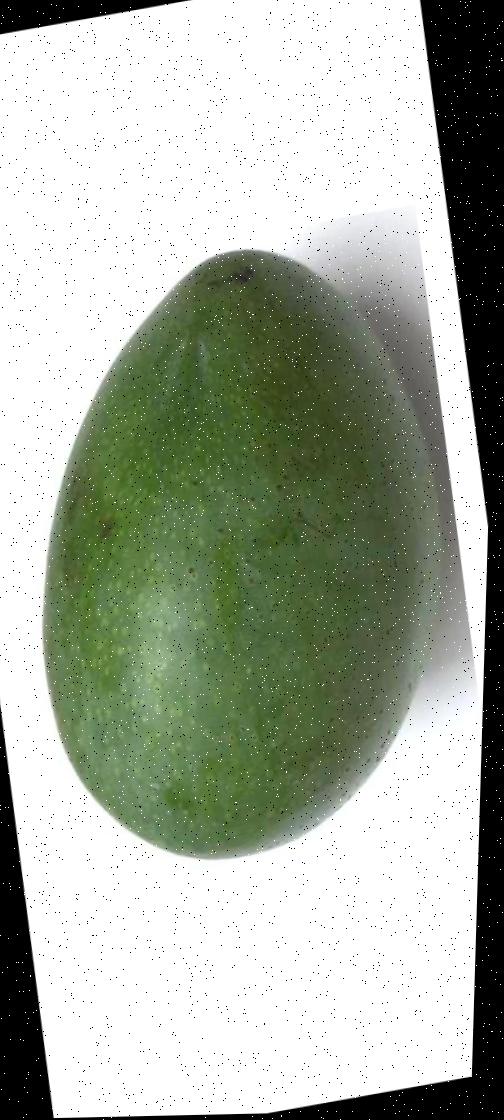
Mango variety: Ashshina Zhinuk